Takumi Baba

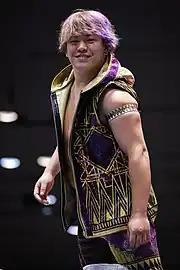
Baba in May 2023

is a Japanese professional wrestler currently signed to Pro Wrestling Zero1 where he is a World Junior and International Junior Heavyweight Champion. He is also known for his work in Wrestle-1 and in the Japanese independent scene.